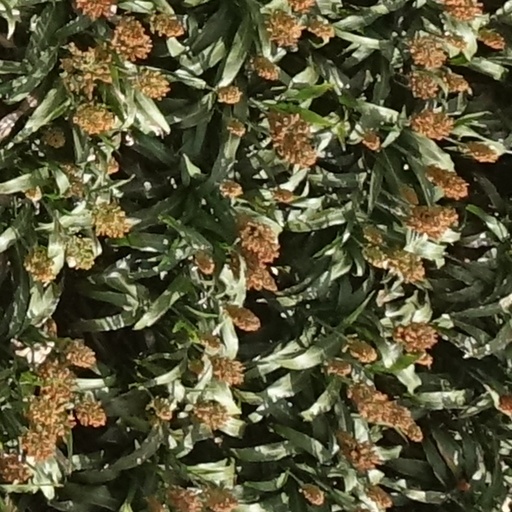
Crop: sorghum